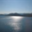
Label: sea